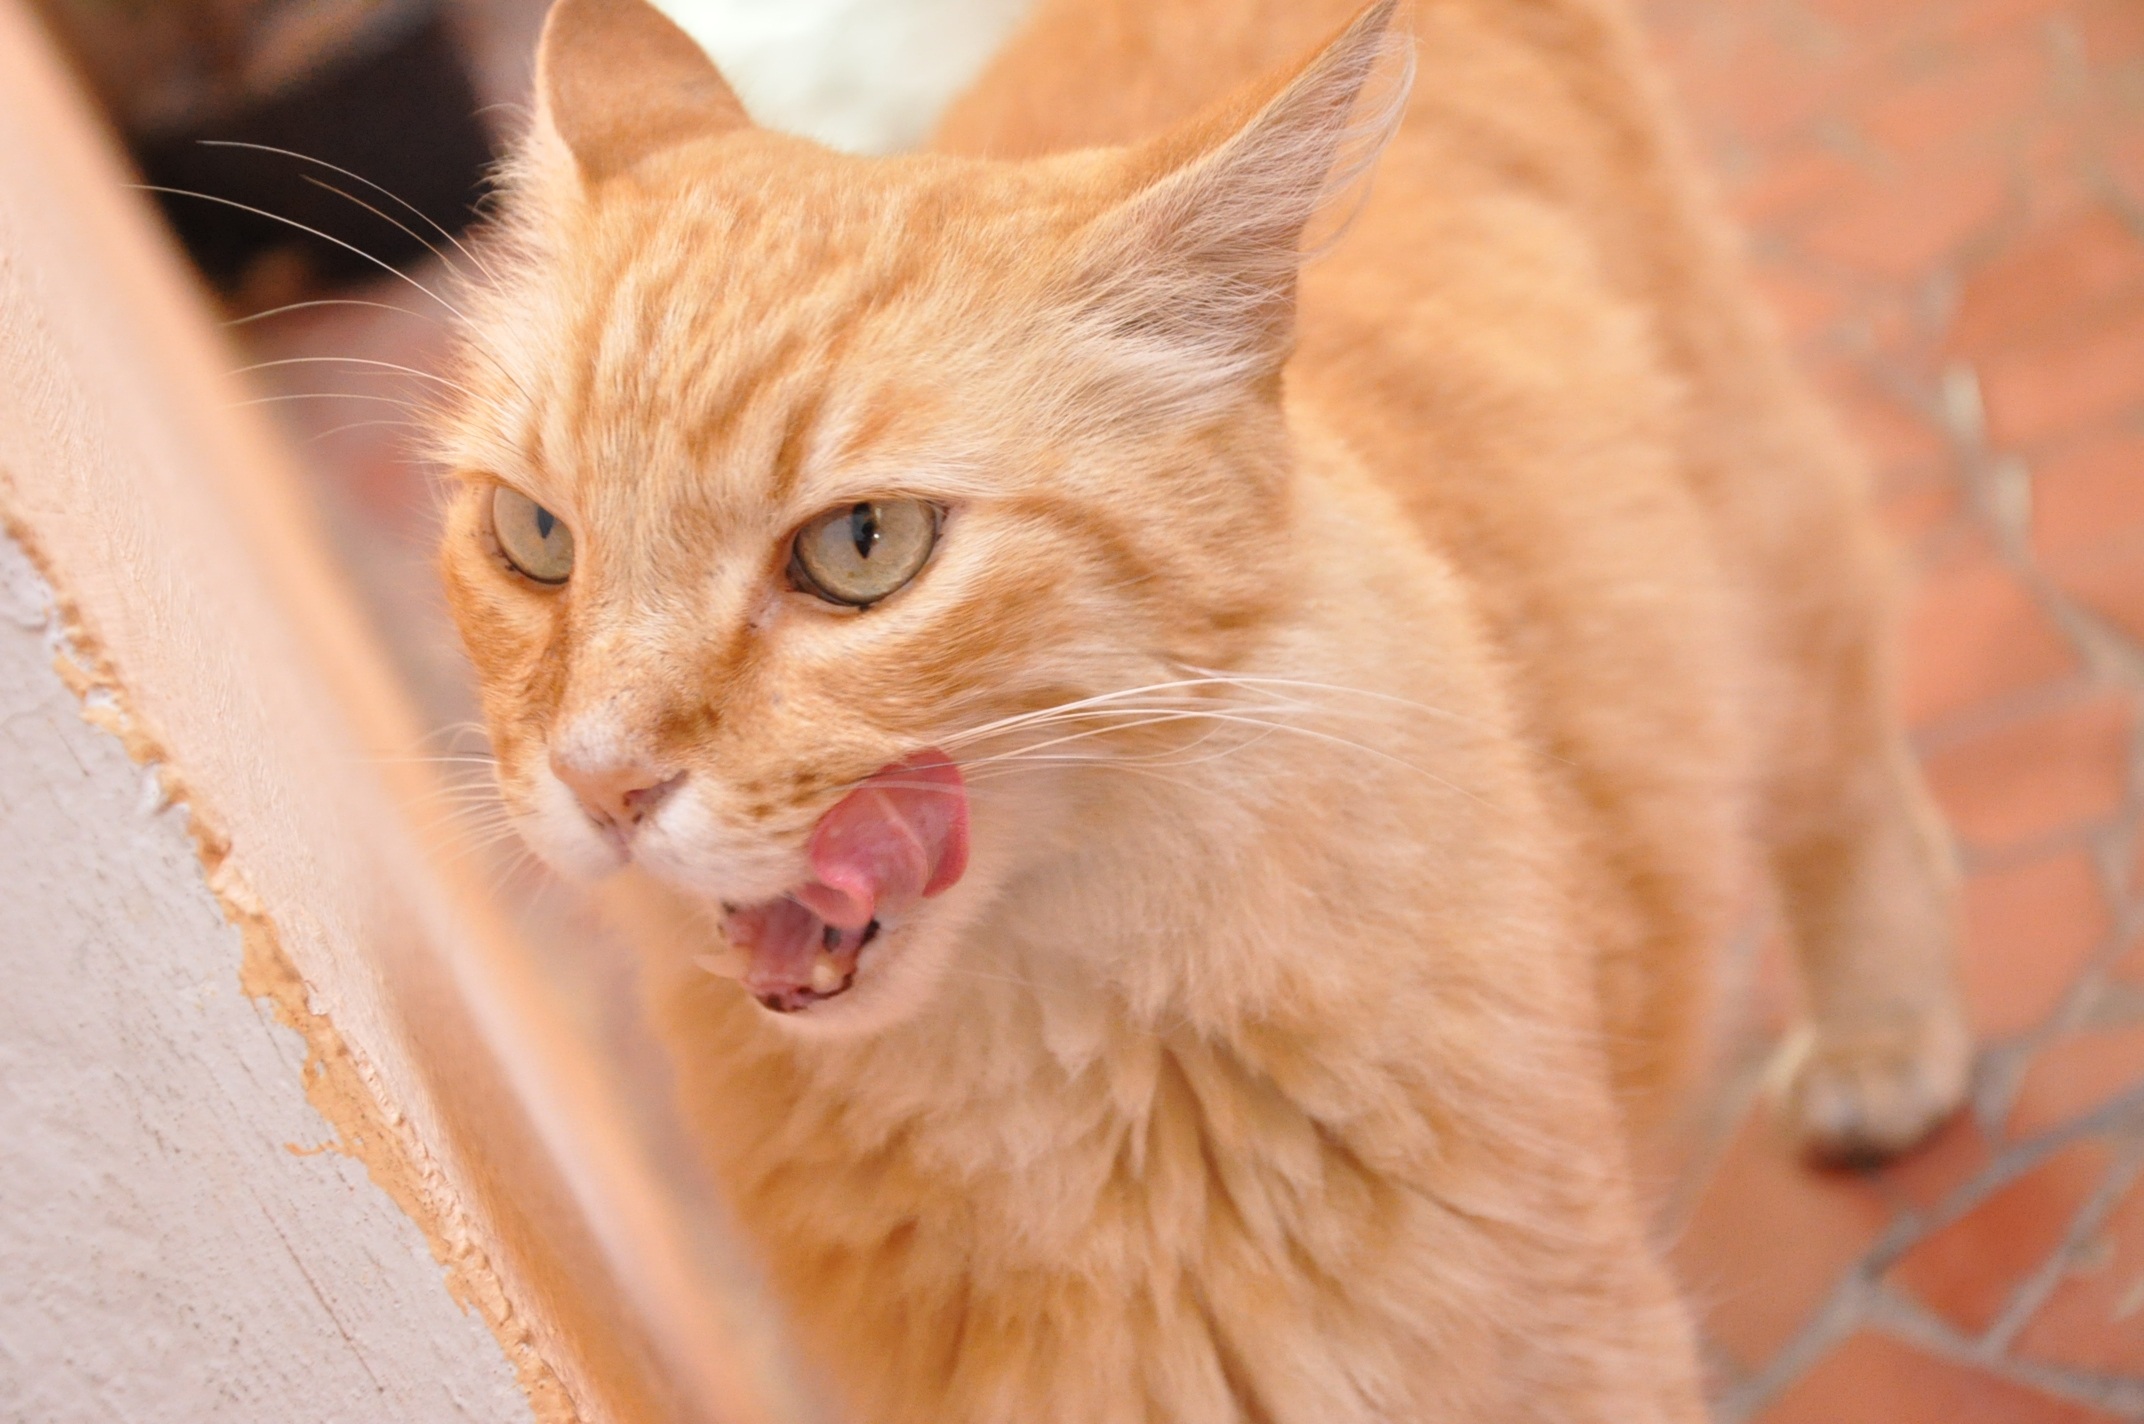
animal, pet, orange, kitten, cat, mammal, nose, whiskers, vertebrate, maine coon, tabby cat, small to medium sized cats, cat like mammal, domestic short haired cat